Answer in natural language. Considering the relative positions, is light brown wooden dresser with 10 drawers (highlighted by a green box) above or below Doorway (highlighted by a red box)? Choose between the following options: below or above
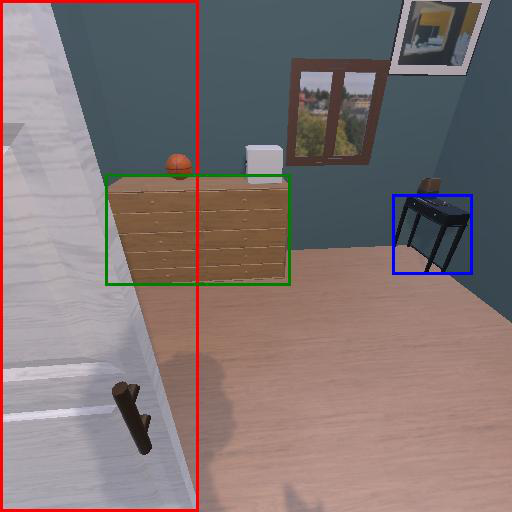
<answer>above</answer>